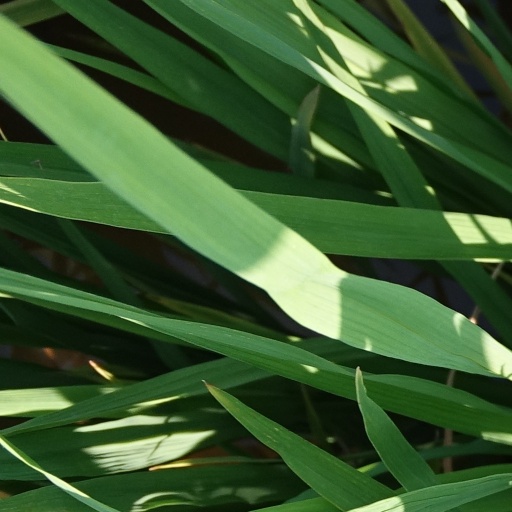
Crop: rice